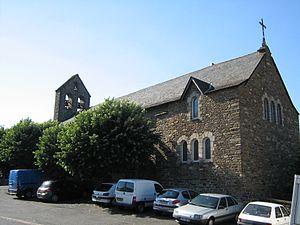
Uzerche est une commune française située dans le département de la Corrèze en région Nouvelle-Aquitaine.
Cet article recense les sites naturels protégés en Corrèze, en France.